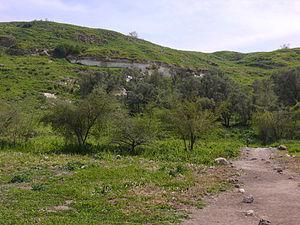
La ville de Gath, Gat ou Geth est une des cinq cités-états des Philistins établies à partir du XIIᵉ siècle av. J.-C.. Elle est établie au nord-ouest du territoire philistin, à proximité de la Shephelah. Les autres cités de la pentapole sont Gaza, Ekron, Ashkelon, et Ashdod.